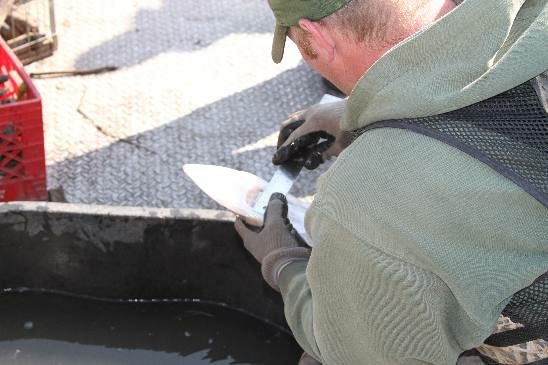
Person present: Yes